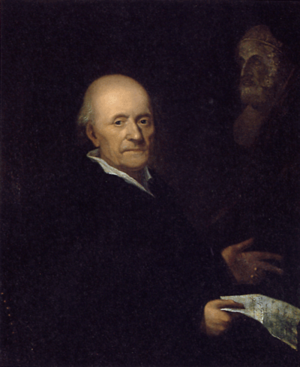
Friedrich Gottlieb Klopstock, né à Quedlimbourg le 2 juillet 1724 et mort à Hambourg le 14 mars 1803, est un poète élégiaque allemand, considéré comme l'un des précurseurs du courant littéraire du Sturm und Drang.